Morrissey

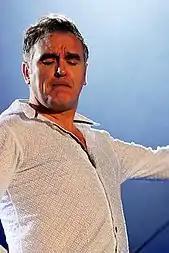
Morrissey during his performance at the Hop Farm Festival 2011

In December 2007, Morrissey signed a new deal with Decca Records, which included a "Greatest Hits" album and a new studio album. "Greatest Hits" charted at number 5 in the UK album chart. "That's How People Grow Up" was the first single from "Greatest Hits", reaching number 14 in the UK charts. A second single from the album, "All You Need Is Me", followed.